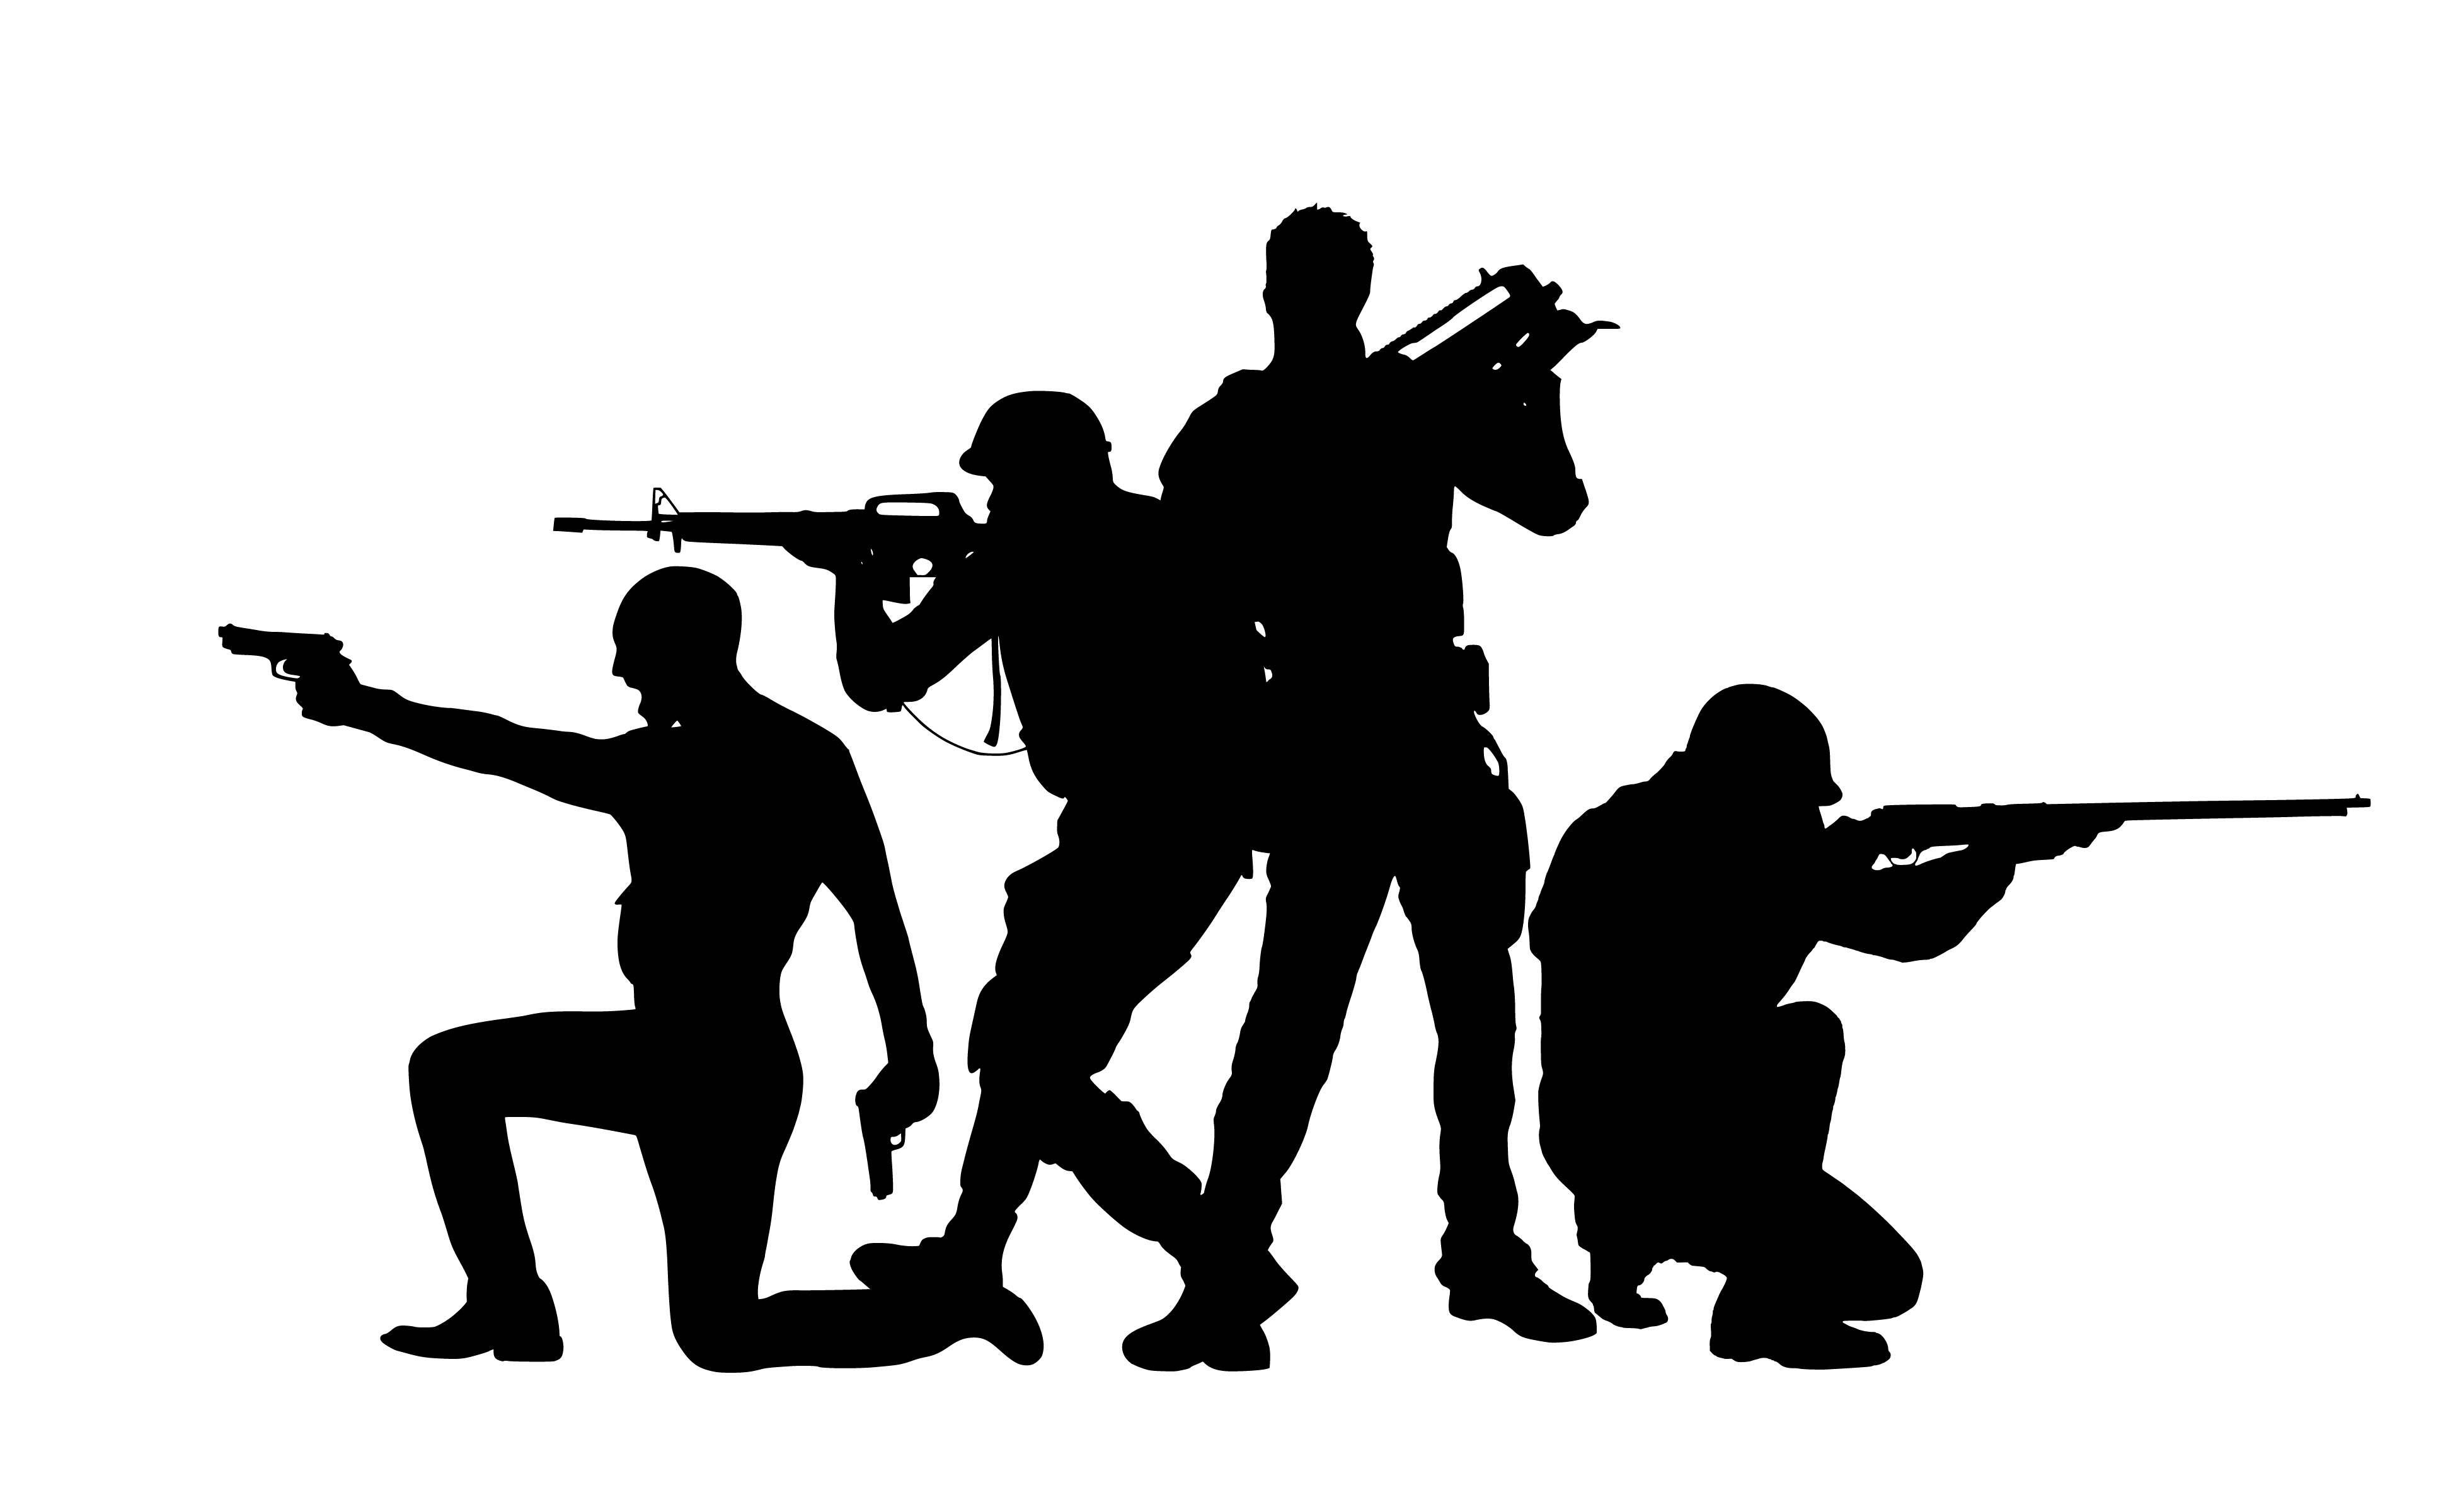
pubg, computer game, counter strike, tommy, gun, machine gun, rifle, battle, ammunition, soldier, trigger, pistol, revolver, game, weapon, armor, scope, games, gamer, fortnite, silhouette, black and white, angle, monochrome